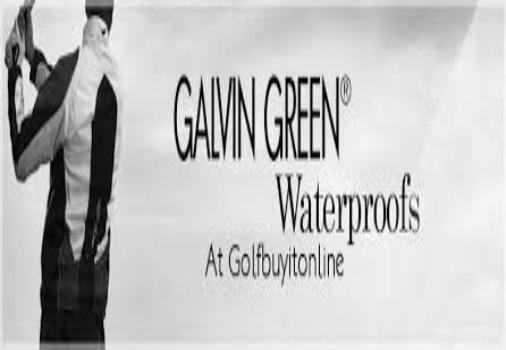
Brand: Galvin Green
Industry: Clothes